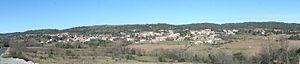
Cazedarnes (Hérault) - panorama
Cazedarnes, en occitan Casa d'Arnas, est une commune française située dans le département de l'Hérault, en région Occitanie. On y pratiqua longtemps jadis la sériciculture.